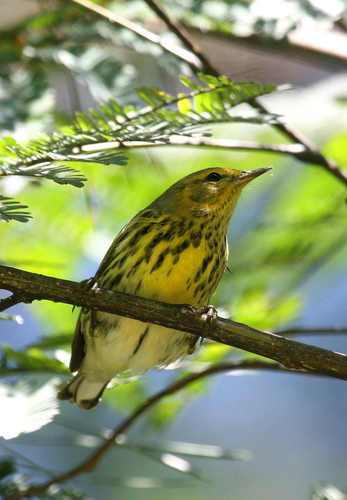
a bird with a yellow breast with black spots.
this bird has a yellow breast and head with black stripes, small pointed bill and black eyering.
the small bird is plump with a yellow body and a sharp pointed beak and black eyes.
a bird with a small poitned bill, black and yellow spots across its breast, and a large head.
short stout yellow and black throughout the body with a very pointed bill.
this particular bird has a yellow belly and breast with black spots
this bird has a yellow breast with yellow and black sides and throat.
a small bird with a yellow belly with some black patches in it and a petite thin bill.
a small bird with a tiny beak, yellow and black feathers.
this birds throat is yellow with black markings, it has a light black cheek patch and short narrow beak.
Species: Cape May Warbler